Rieste station

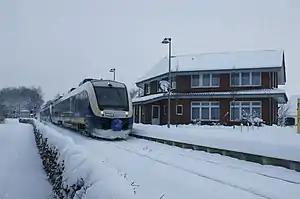
Rieste station in 2010

Rieste is a railway station located in Rieste, Germany. The station is located on the Delmenhorst–Hesepe railway and the train services are operated by NordWestBahn.